Leptecophylla oxycedrus

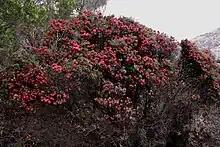
Photo of "Leptecophylla oxycedrus" shrub

"Leptecophylla oxycedrus" is typically an erect, densely branched, woody shrub that grows in height and has puberulent branches. It is a perennial plant that typically flowers from August to November.